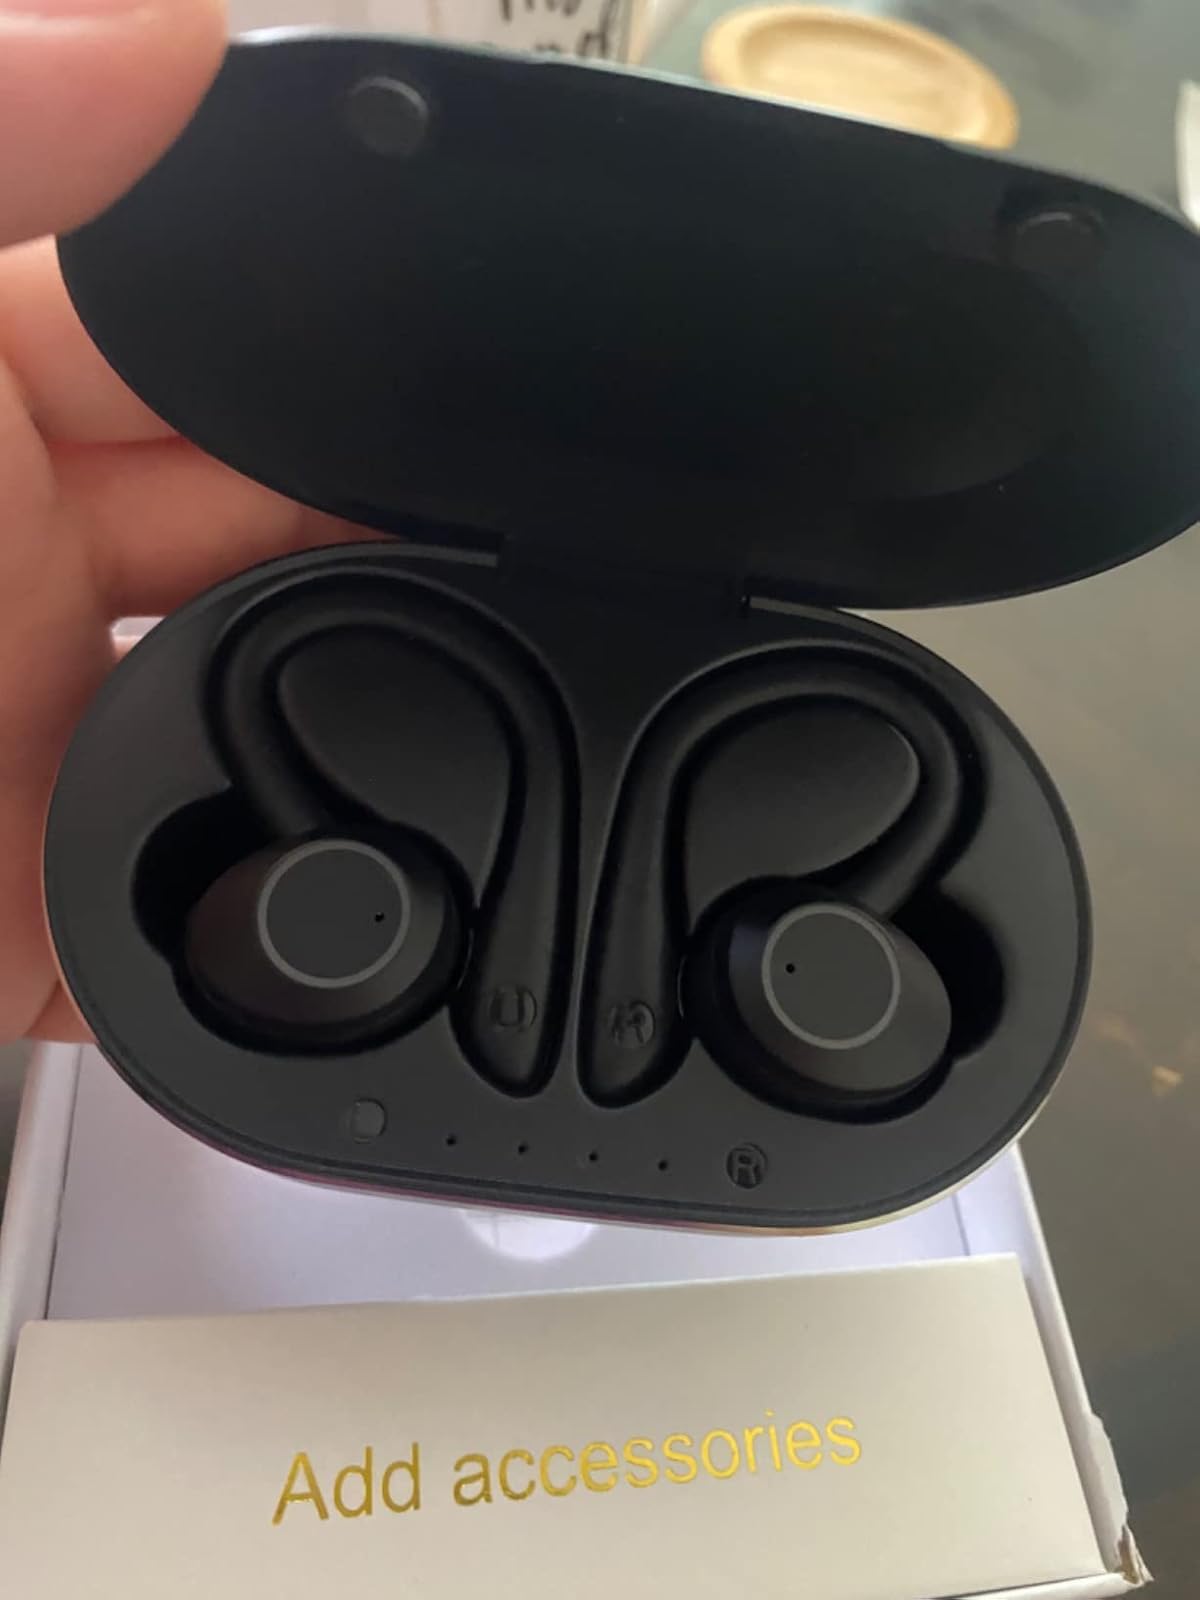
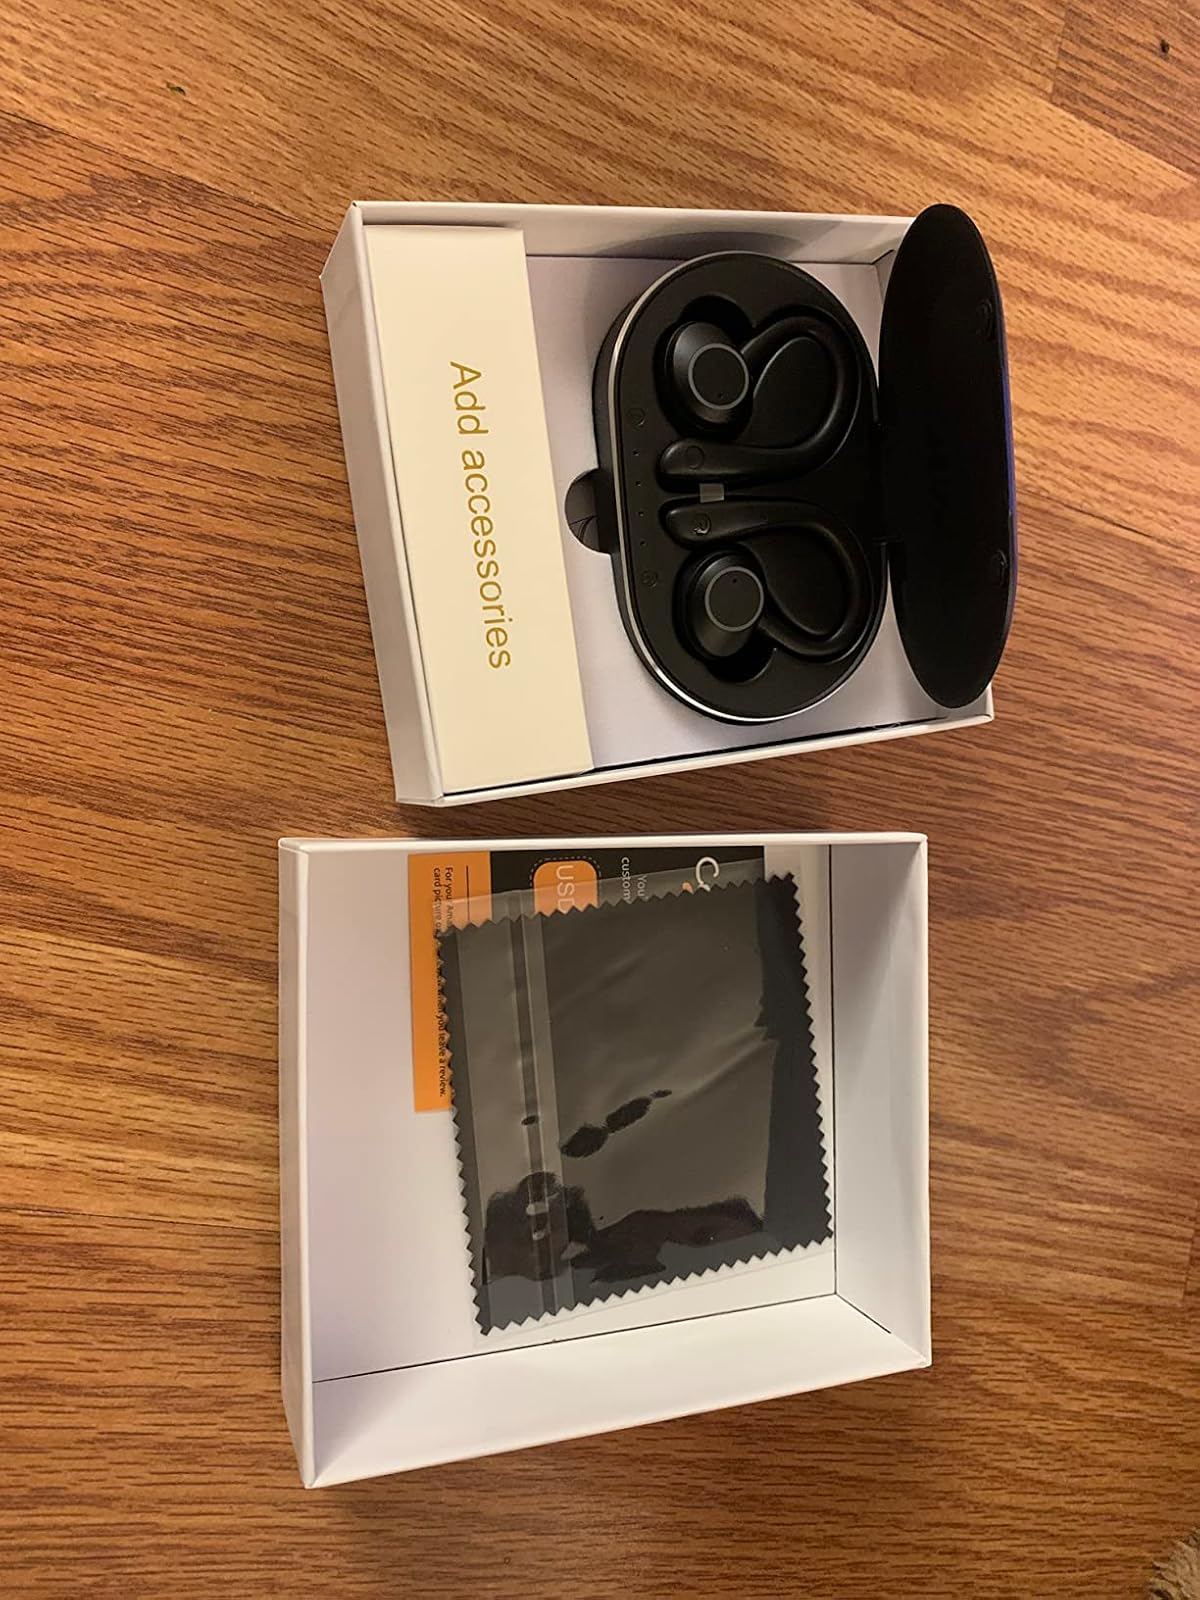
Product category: earbuds
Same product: yes